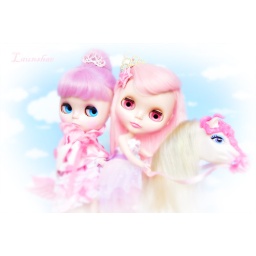
off to sprinkle a cloud of pink sparkles over their world...